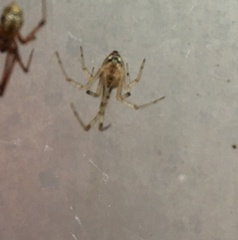
Species: Parasteatoda_tepidariorum